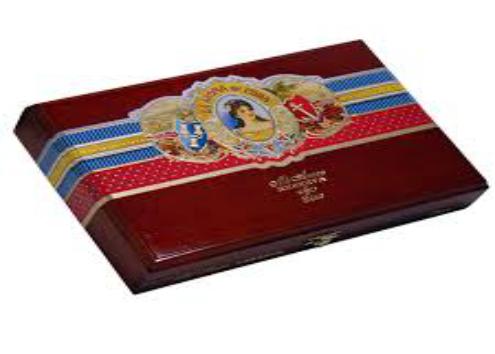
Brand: La Aroma de Cuba
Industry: Necessities